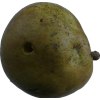
Label: pear